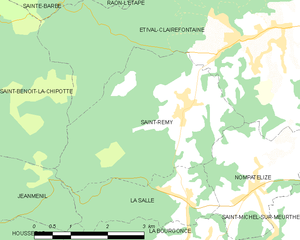
Carte des communes françaises Saint-Remy